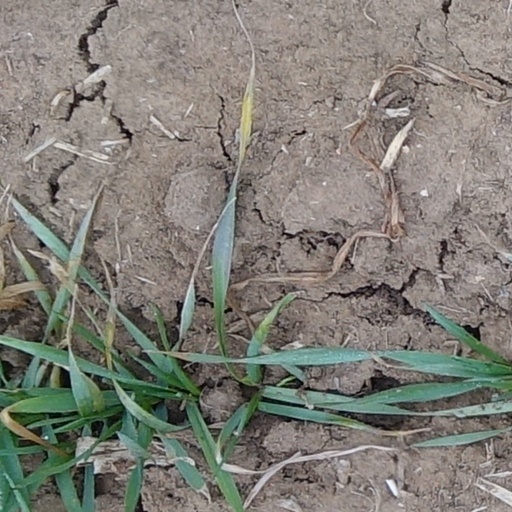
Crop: wheat